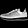
Label: Sneaker